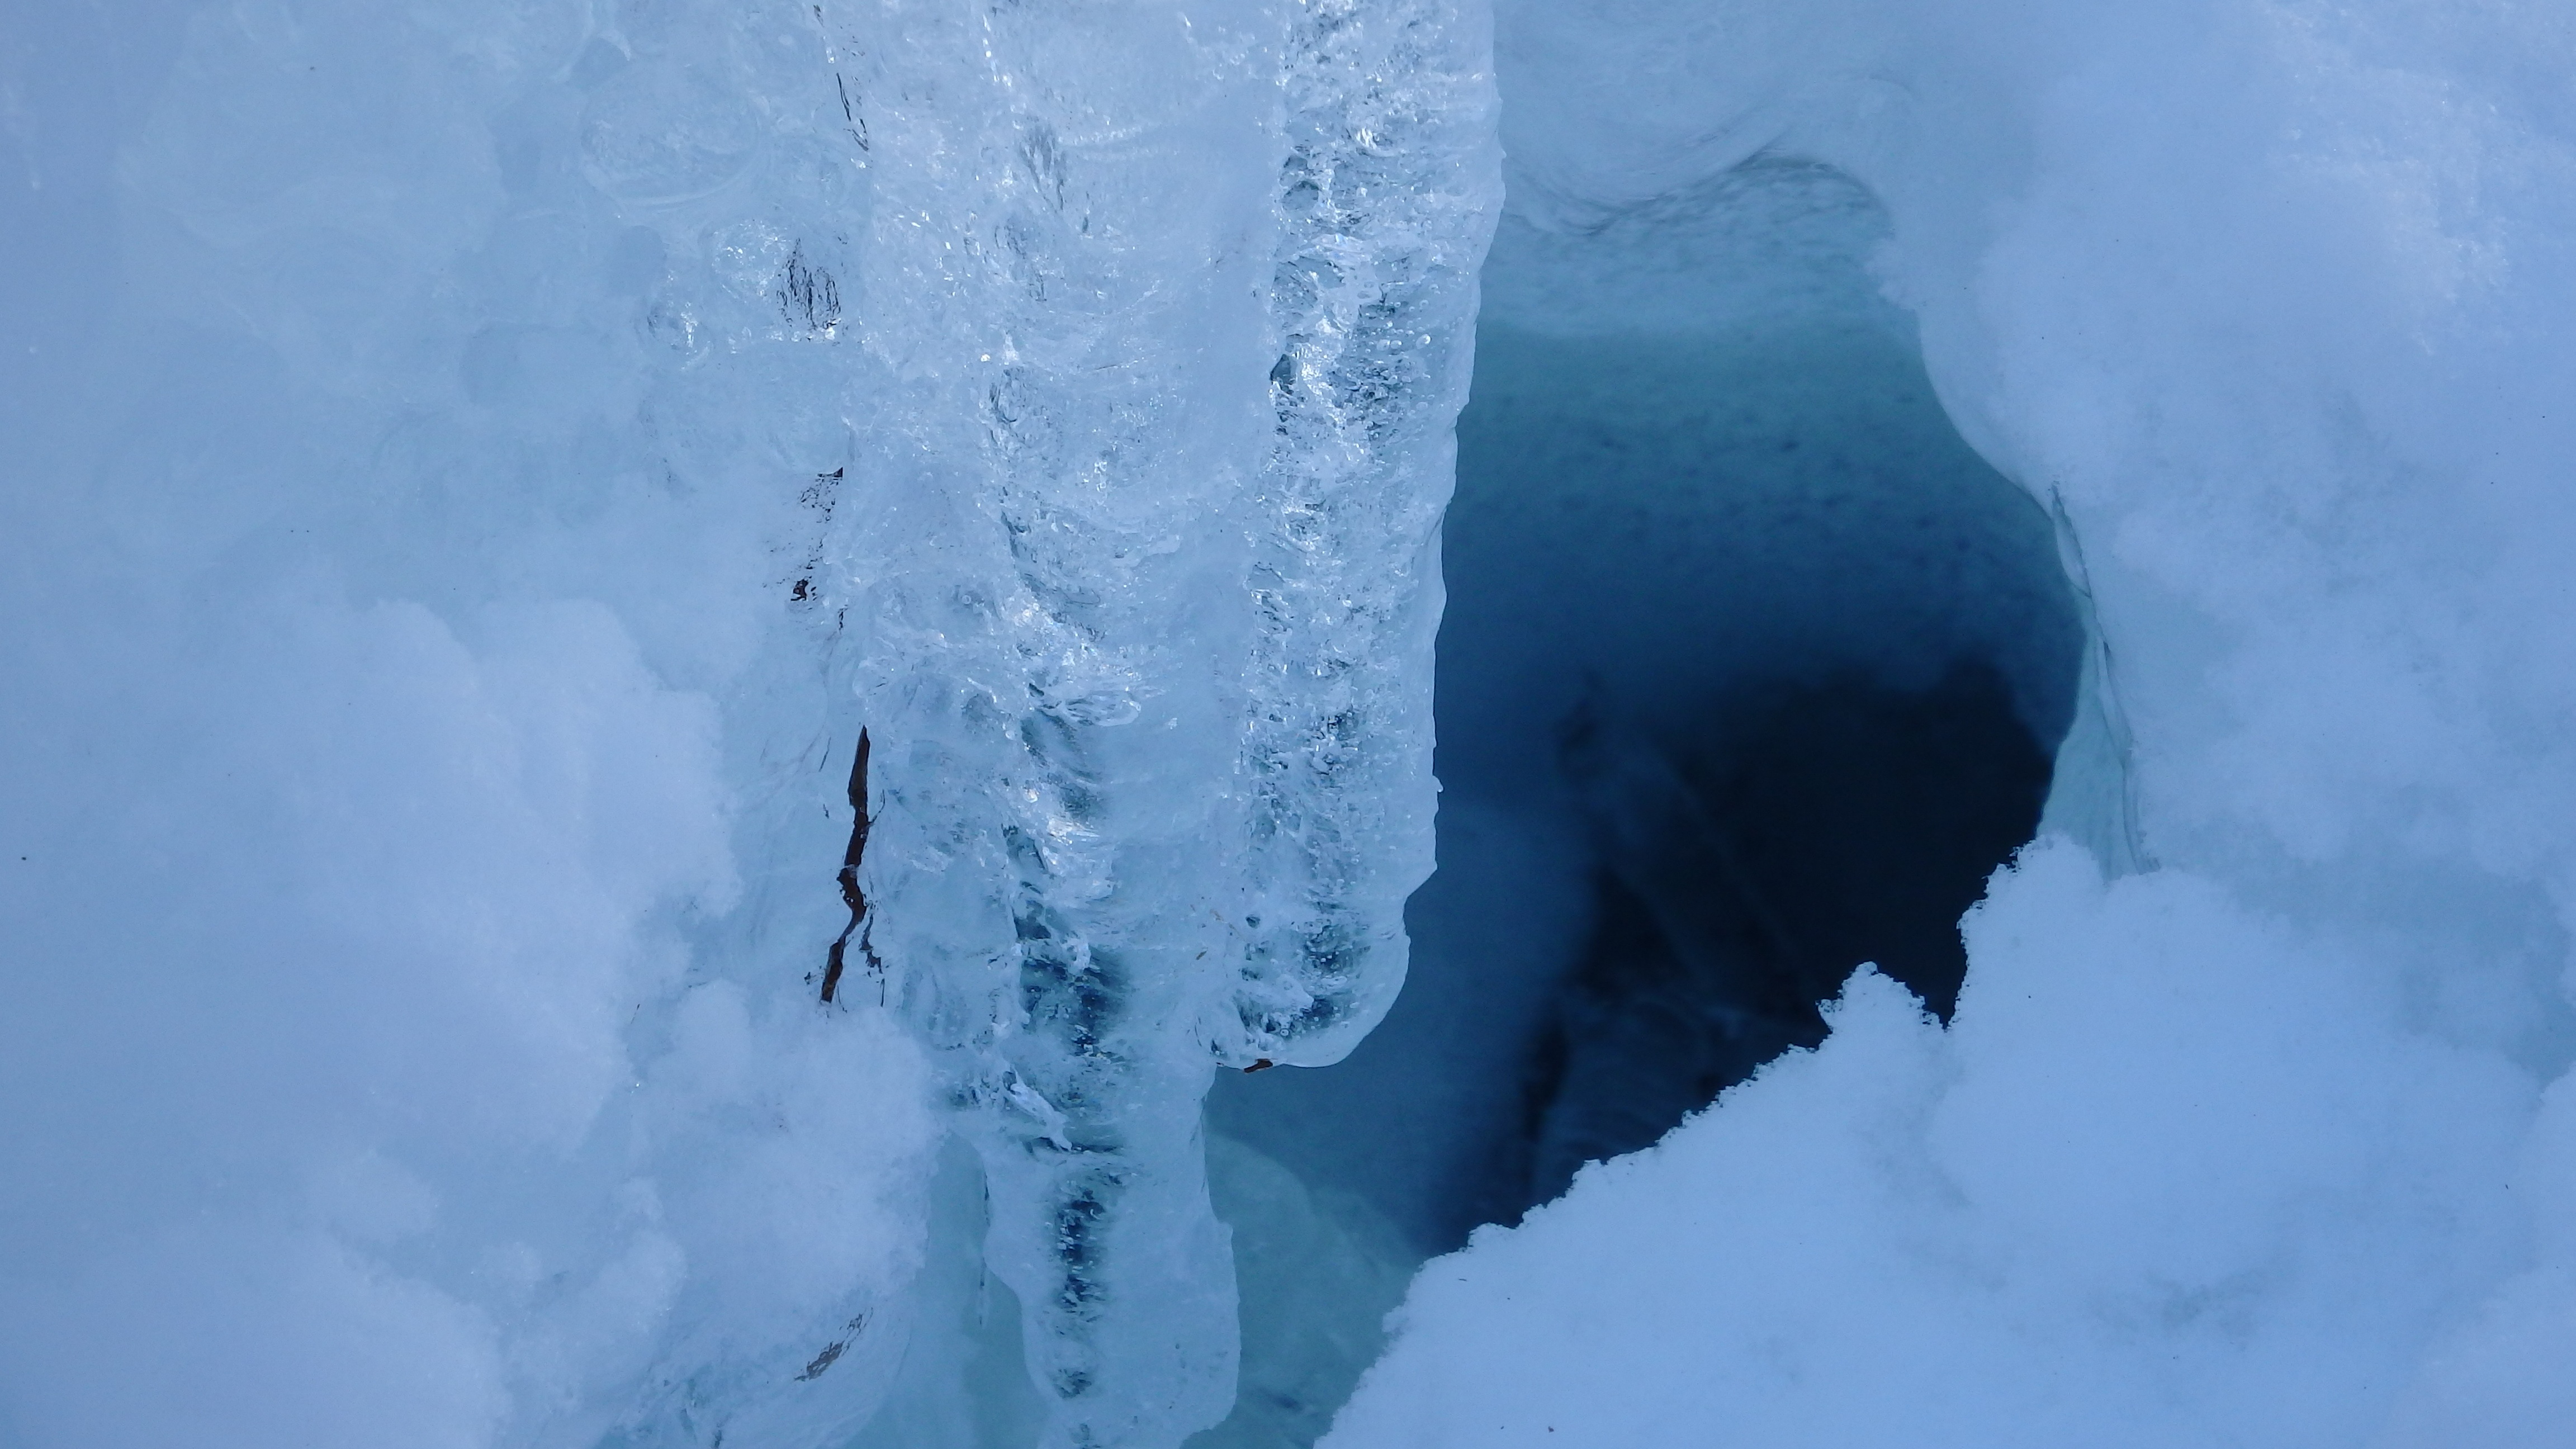
snow, cold, winter, adventure, formation, ice, frozen, freezing, ice cubes, triangle live, ice climbing, glacial landform, geological phenomenon, ice cap, ice cave